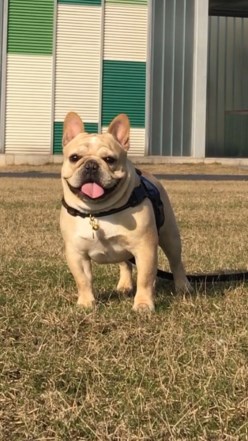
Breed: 1121-n000002-French_bulldog